TACR2 (Range Rover)

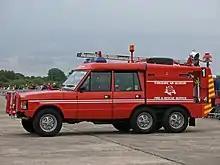
Yorkshire Air Museum TACR2 at RAF Elvington

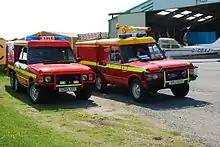
Two Range Rover-based fire tenders at Caernarfon Airport

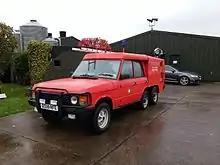
Lincolnshire Aviation Heritage Centre - fire tender

The Truck Fire-Fighting Airfield Crash Rescue 2 Tonne 6×4 Mark 2 Range Rover (TACR2) is a rapid response vehicle used by the Royal Air Force and the Royal Navy.